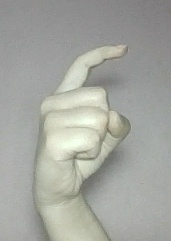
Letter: ra